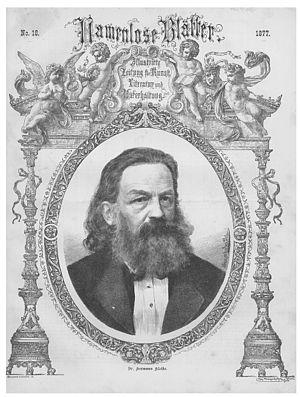
Hermann Kletke, né le 14 mars 1813 à Wrocław, mort le 2 mai 1886 à Berlin, est un écrivain, poète et journaliste allemand.